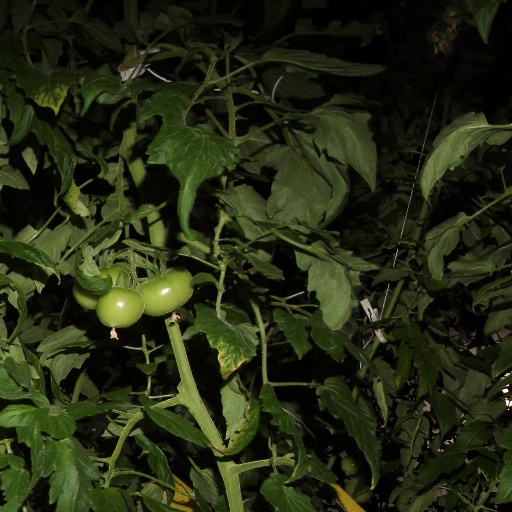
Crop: tomato